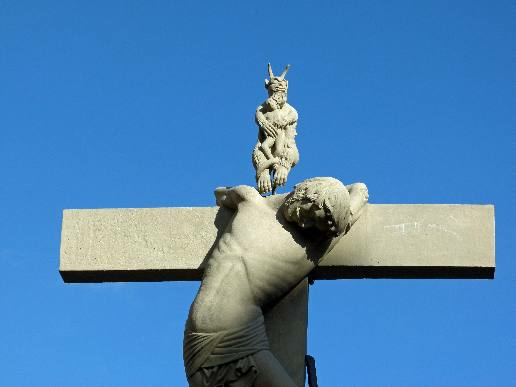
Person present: No